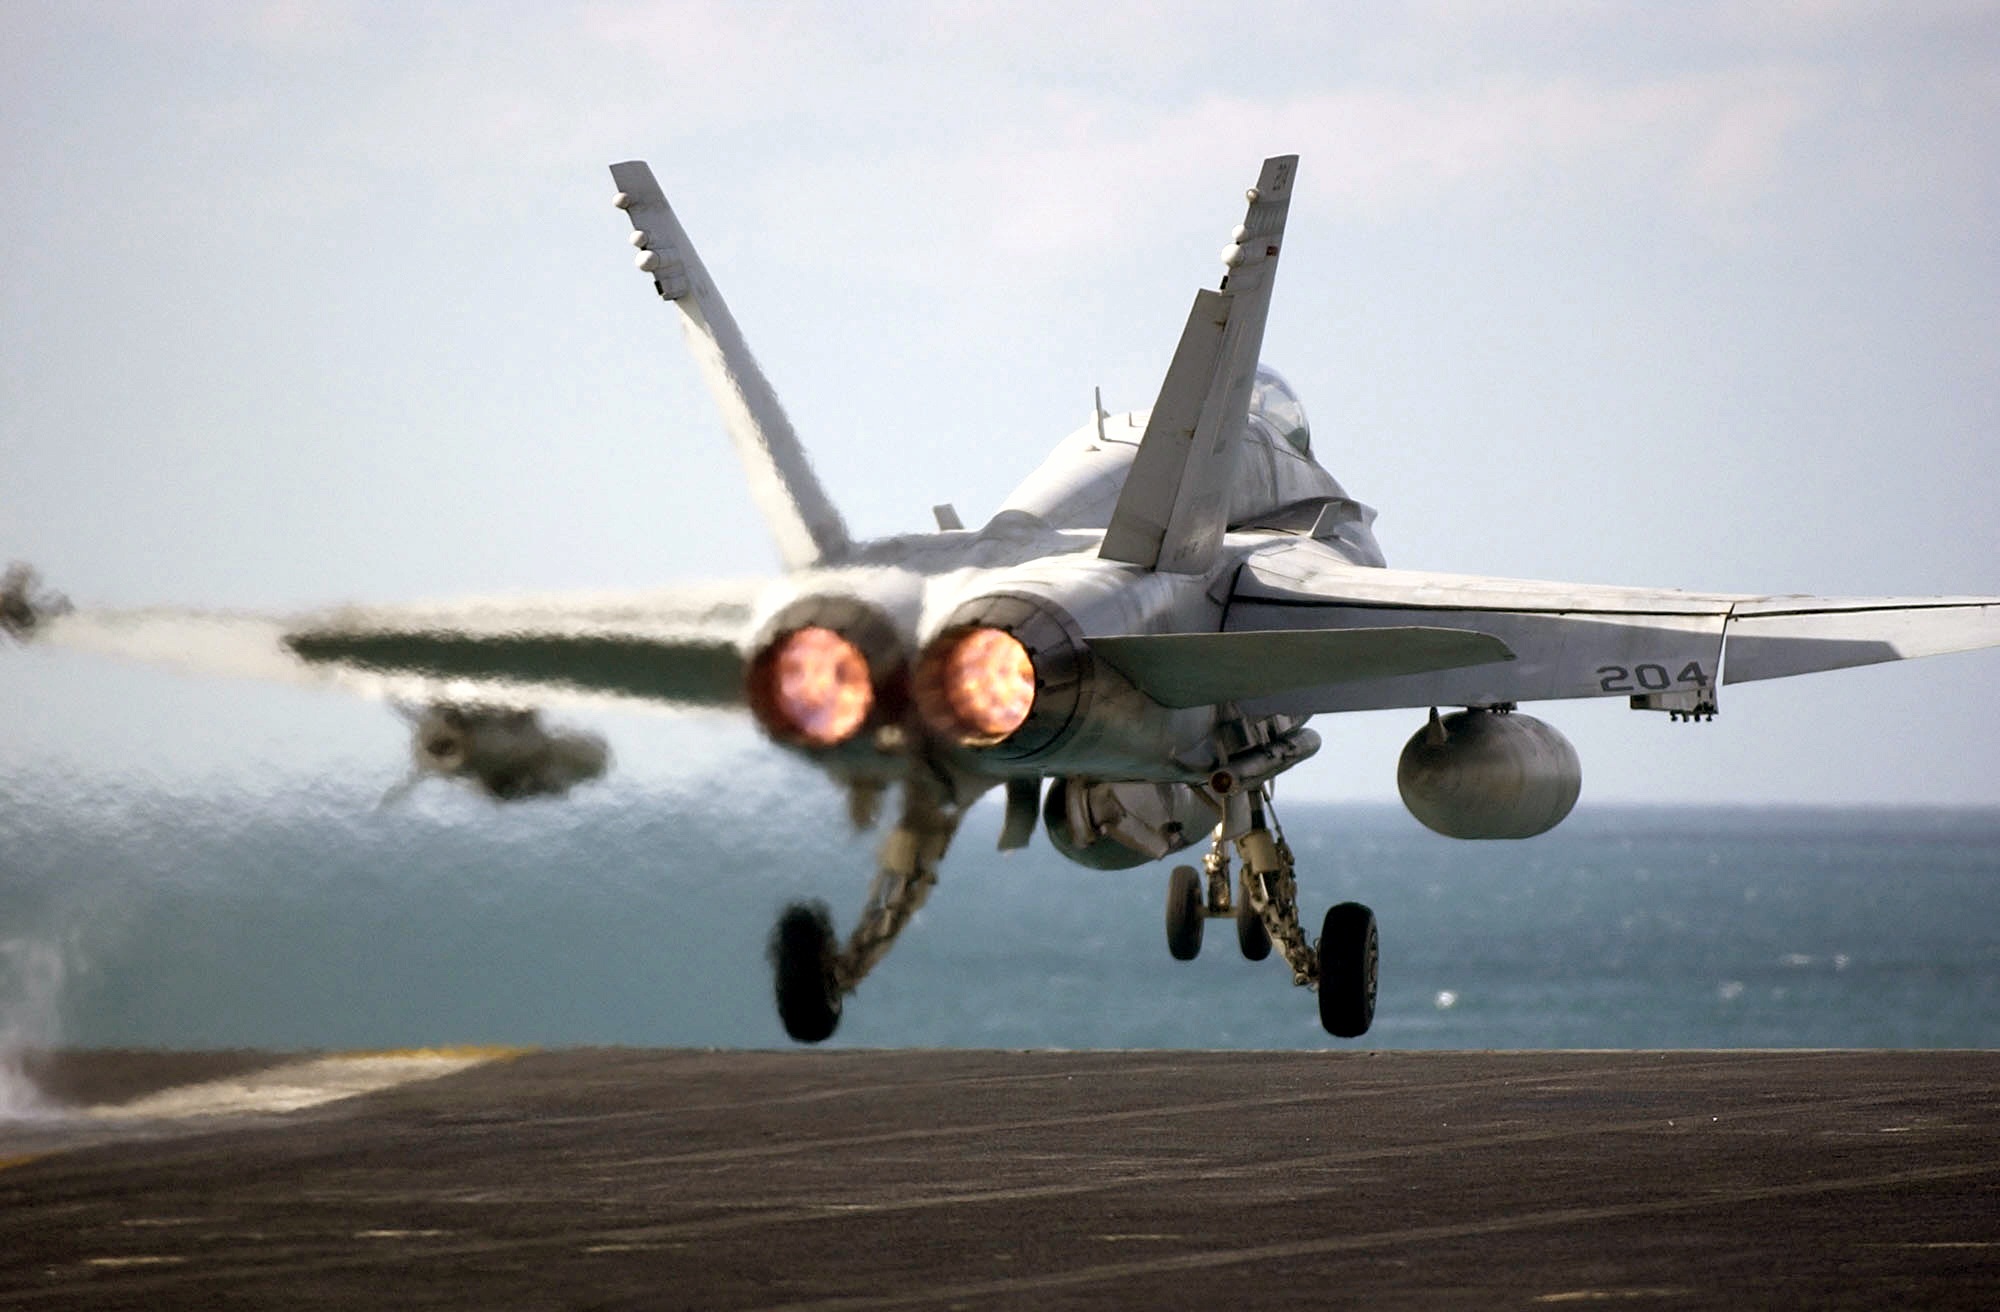
wing, ship, airplane, aircraft, jet, vehicle, aviation, usa, mission, launch, hornet, navy, fighter, boeing, takeoff, air force, jet aircraft, aircraft carrier, fighter aircraft, military aircraft, f 18, flight deck, catapult, military aircraft launching, atmosphere of earth, mcdonnell douglas fa 18 hornet, boeing fa 18e f super hornet, sukhoi su 35bm, mcdonnell douglas f 15 eagle, lockheed martin